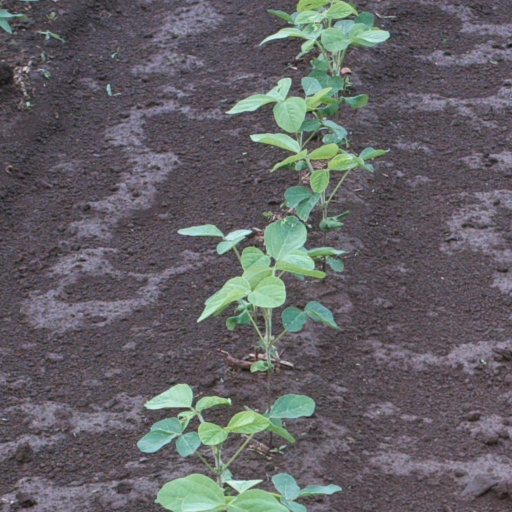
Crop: soybean